Wrong Turn 4: Bloody Beginnings

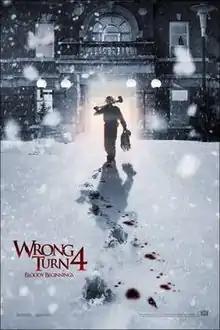
DVD cover

Wrong Turn 4: Bloody Beginnings is a 2011 American slasher film written and directed by Declan O'Brien. It is the fourth installment of the "Wrong Turn" film series and served as a prequel to the "Wrong Turn" (2003). The film grossed $3.6 million in home sales.